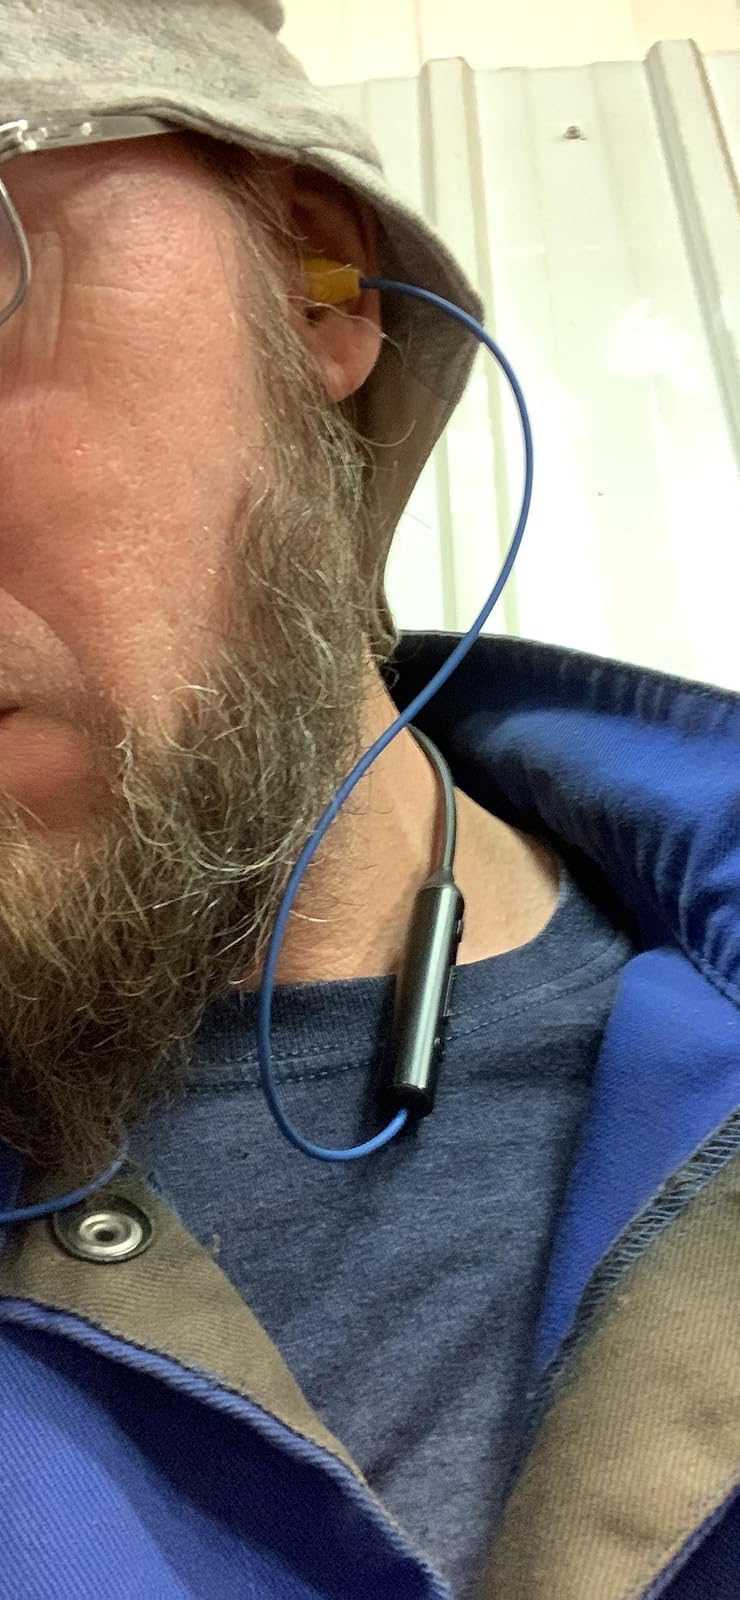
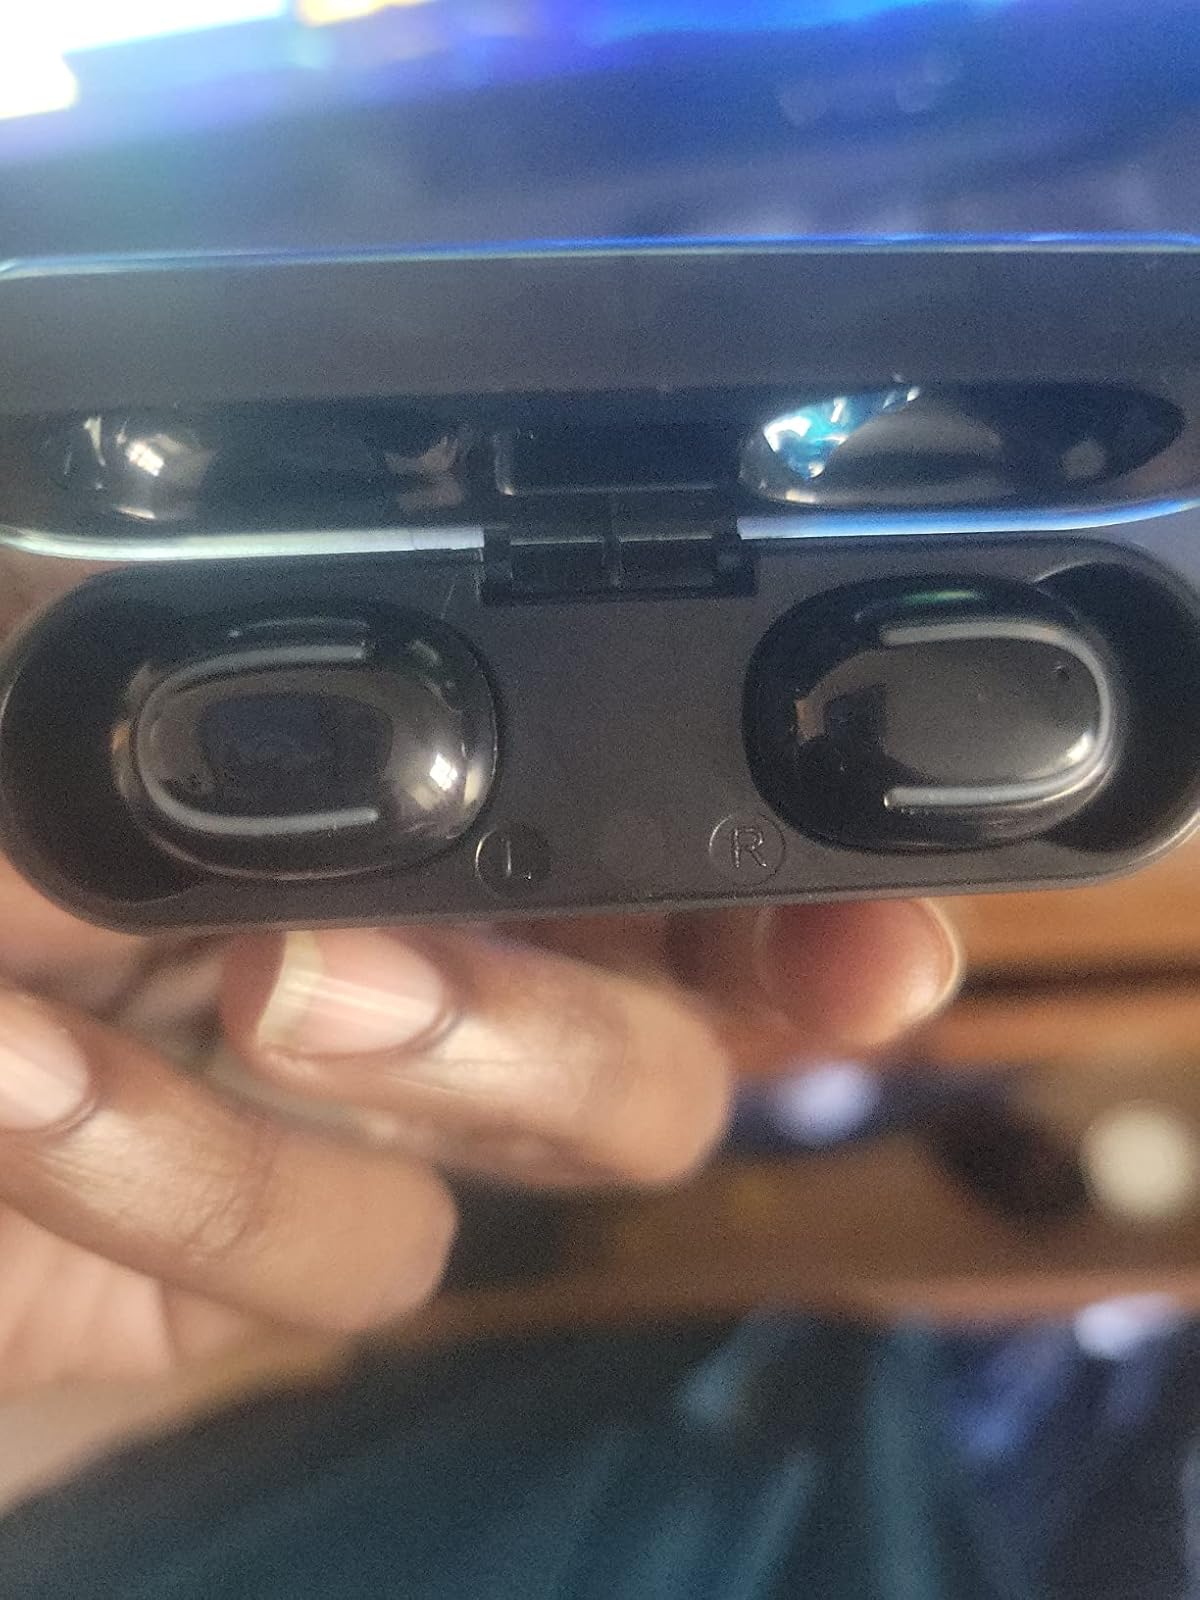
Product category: earbuds
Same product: no